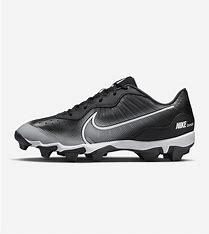
Brand: Nike
Model: Alpha Huarache 4 Keystone